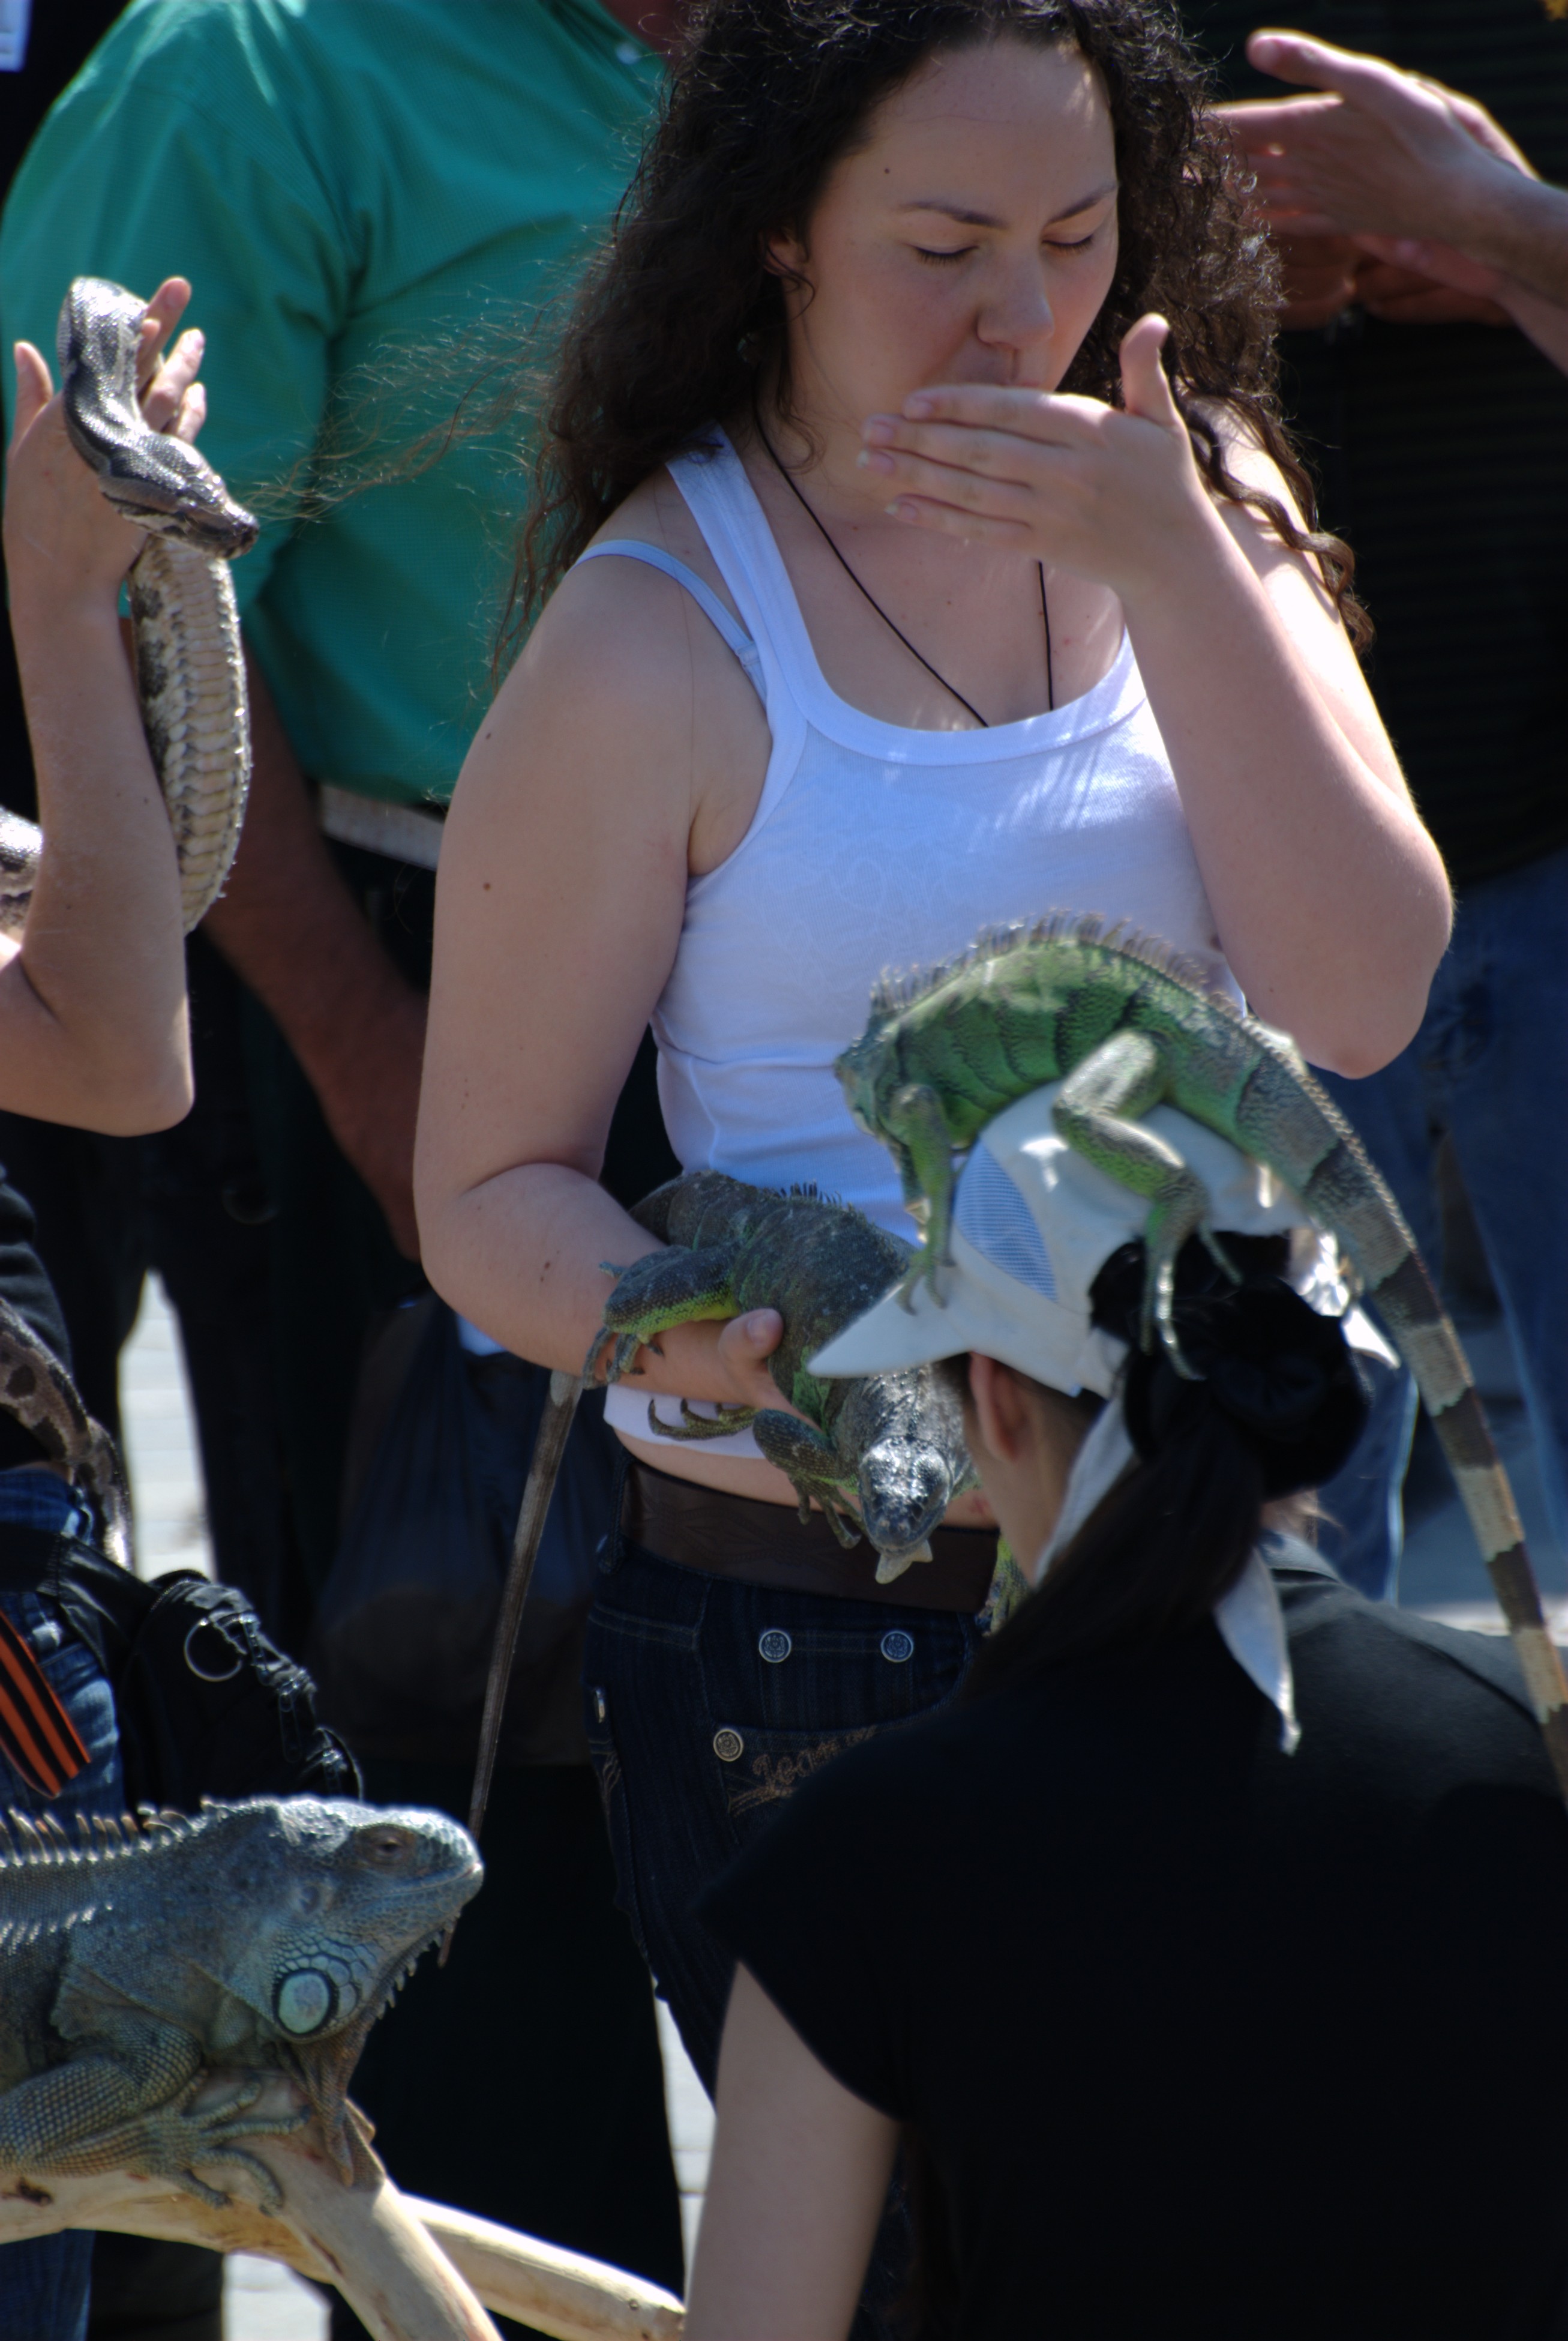
music, fashion, musician, lady, performance art, performance, singing